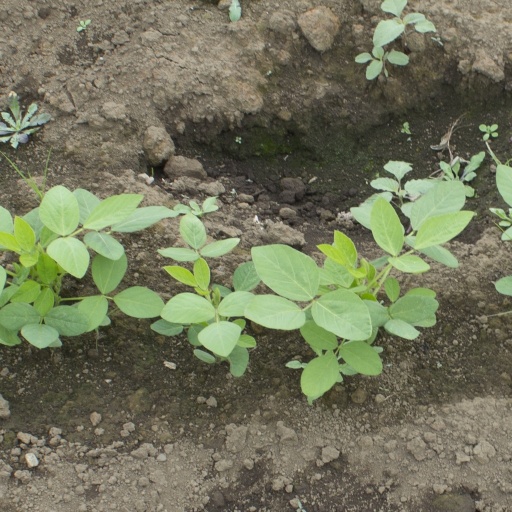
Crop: soybean